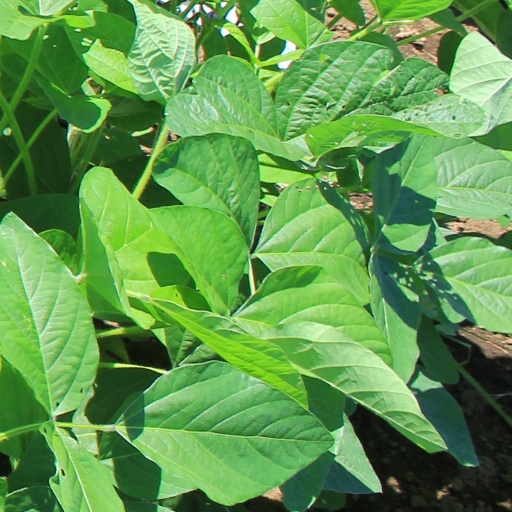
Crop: soybean